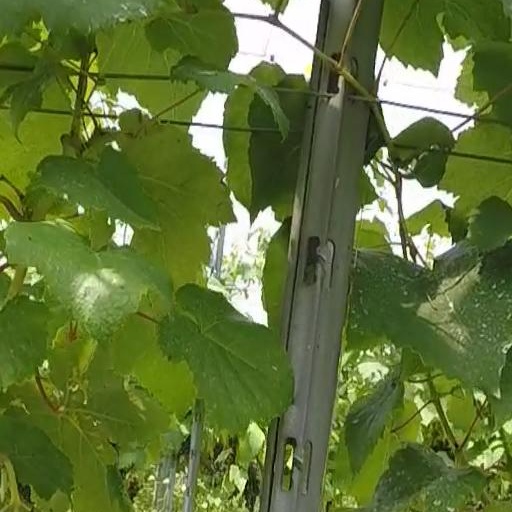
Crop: grape